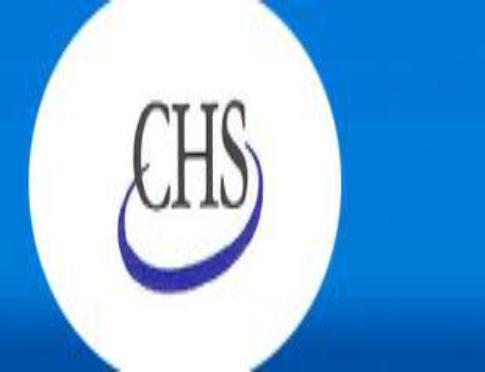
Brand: CHS
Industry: Others